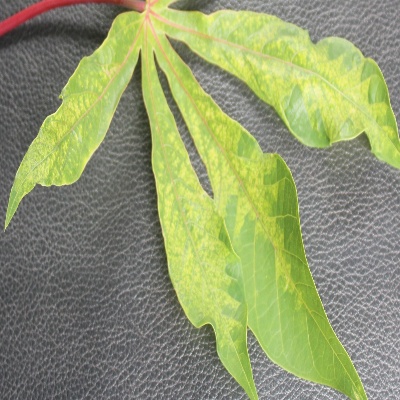
Crop: Cassava
Condition: mosaic